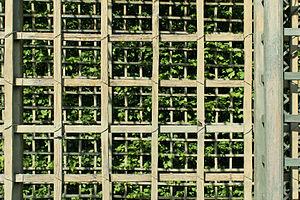
Parc de Versailles, bosquet de l'Encelade. Treillage, détail.
Une construction en bois est une construction réalisée en bois de construction, un matériau souvent promu pour sa résistance au feu et pour sa faible empreinte carbone.
Le treillage désigne un assemblage de tringles, l'ensemble formant des parois ajourées destinées à supporter des plantes grimpantes, les espaliers ou à ménager des séparations, les palis ou palissades. C'est un élément de décoration des jardins dans l'architecture classique.